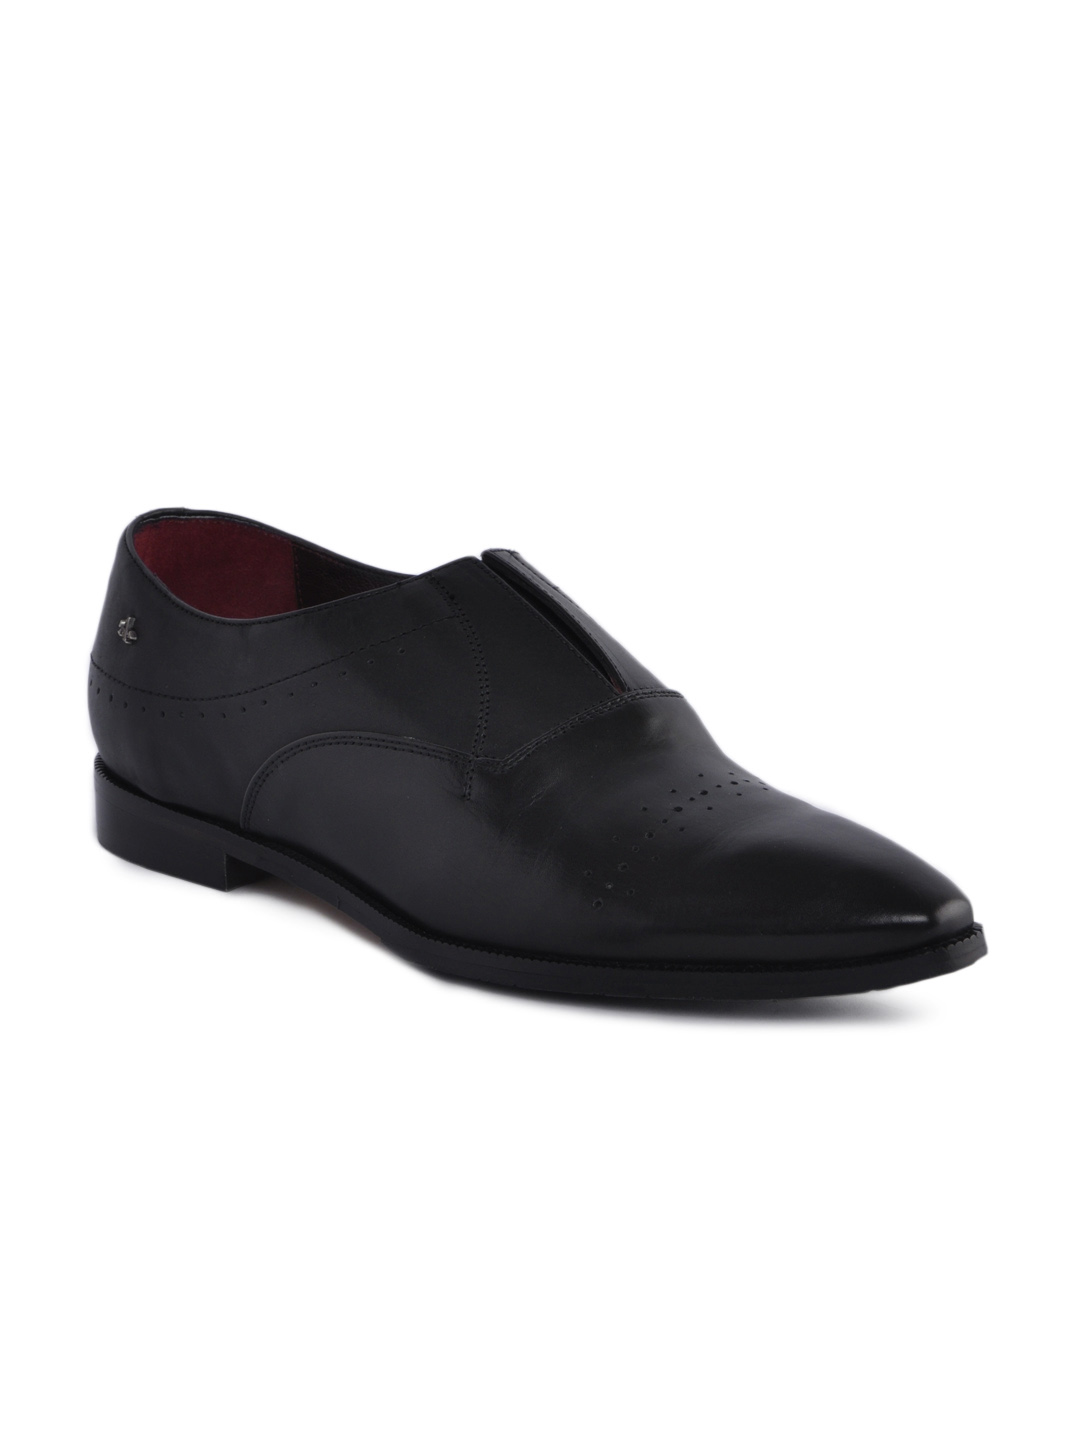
Arrow Men Black Formal Shoes
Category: Footwear / Shoes / Formal Shoes
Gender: Men
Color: Black
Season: Fall 2011
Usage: Formal